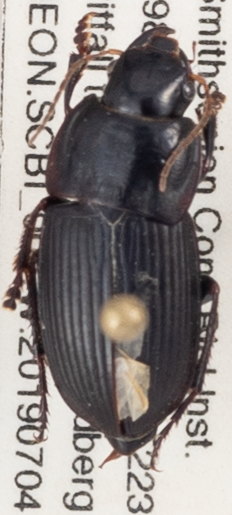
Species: Anisodactylus ovularis
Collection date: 2019-07-04
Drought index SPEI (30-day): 0.17
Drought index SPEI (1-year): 2.09
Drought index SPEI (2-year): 2.09